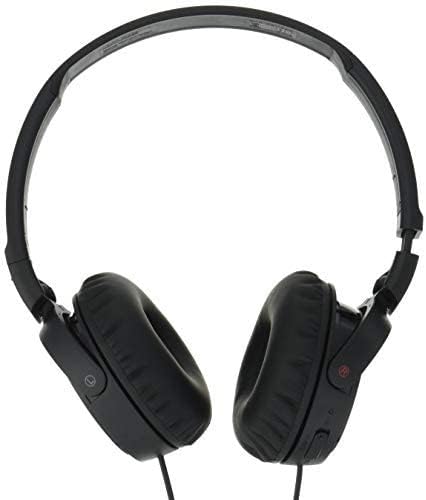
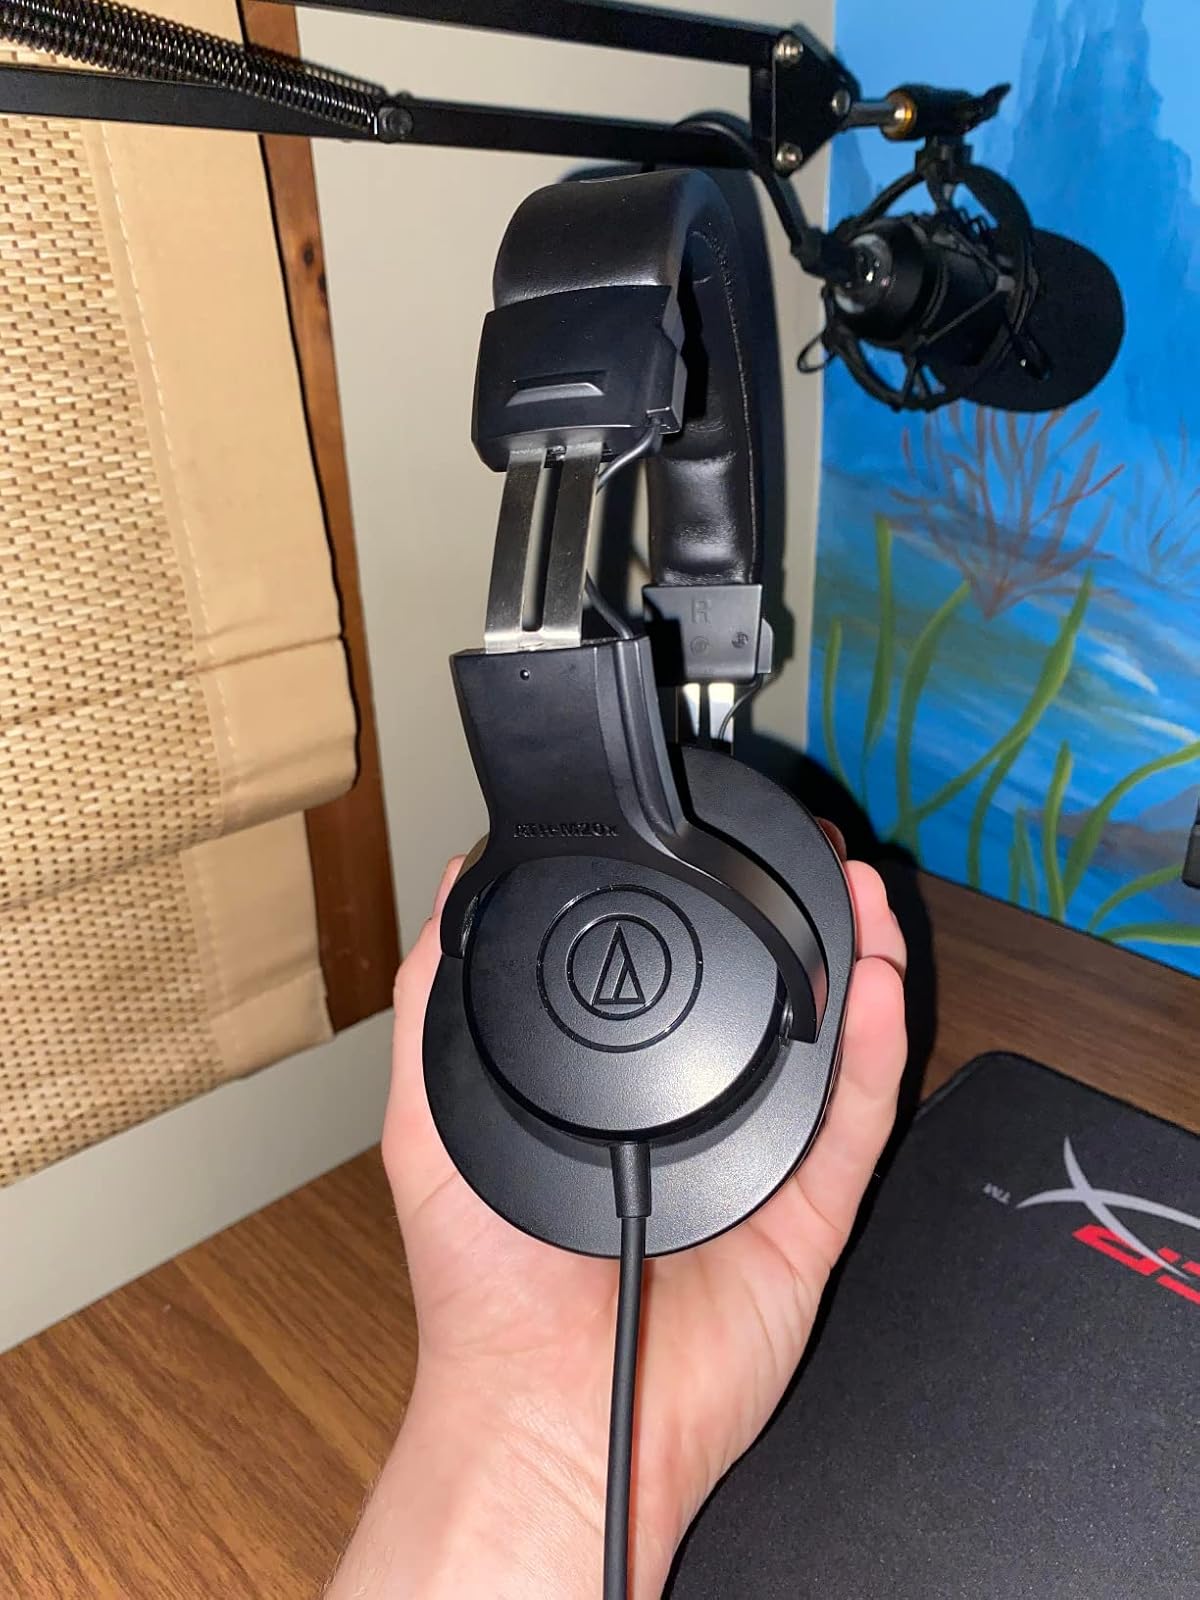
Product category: headphones
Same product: no